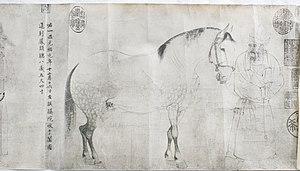
Cinq chevaux offerts en tribut est une peinture de Li Gonglin, représentant individuellement cinq chevaux offerts en tribut aux écuries chinoises impériales. Cette peinture est réalisée à l'encre de Chine sur rouleau de papier, vers 1090. Elle comporte des informations détaillées à propos de chaque cheval, et suscite de nombreux commentaires au fil des siècles.